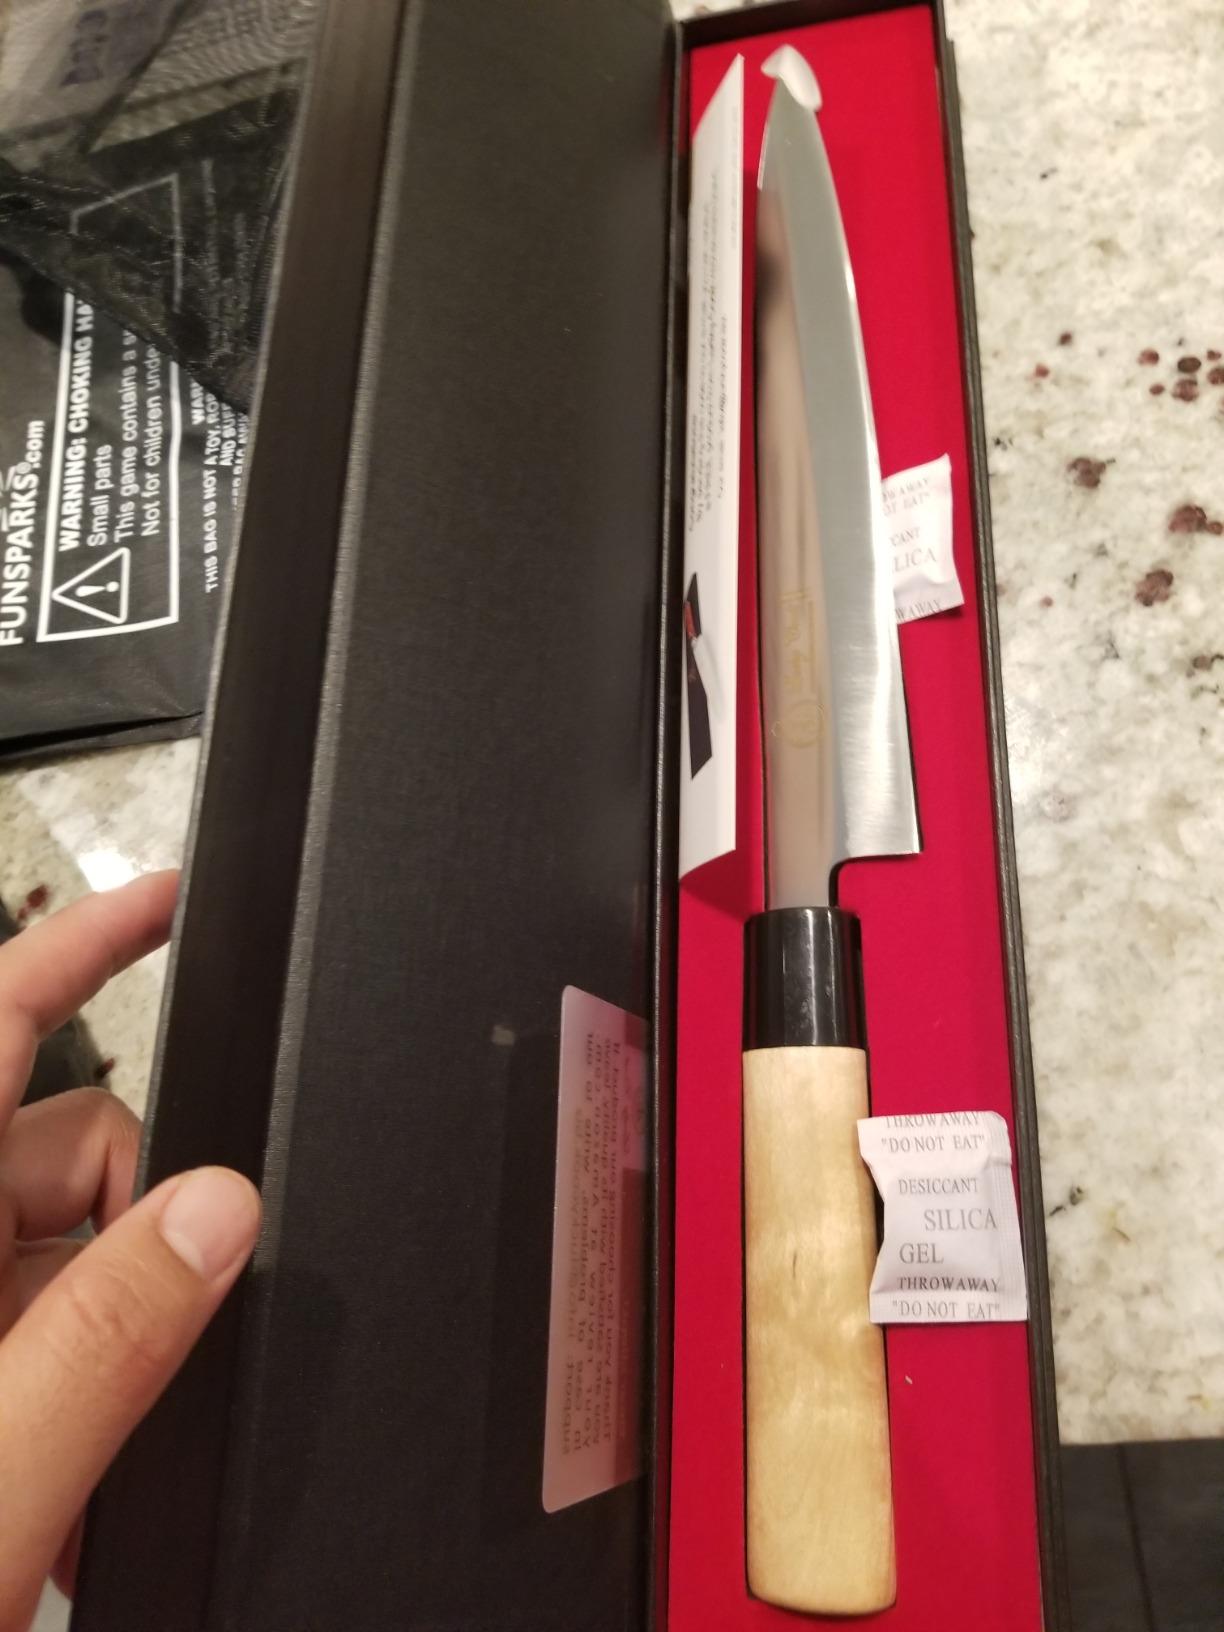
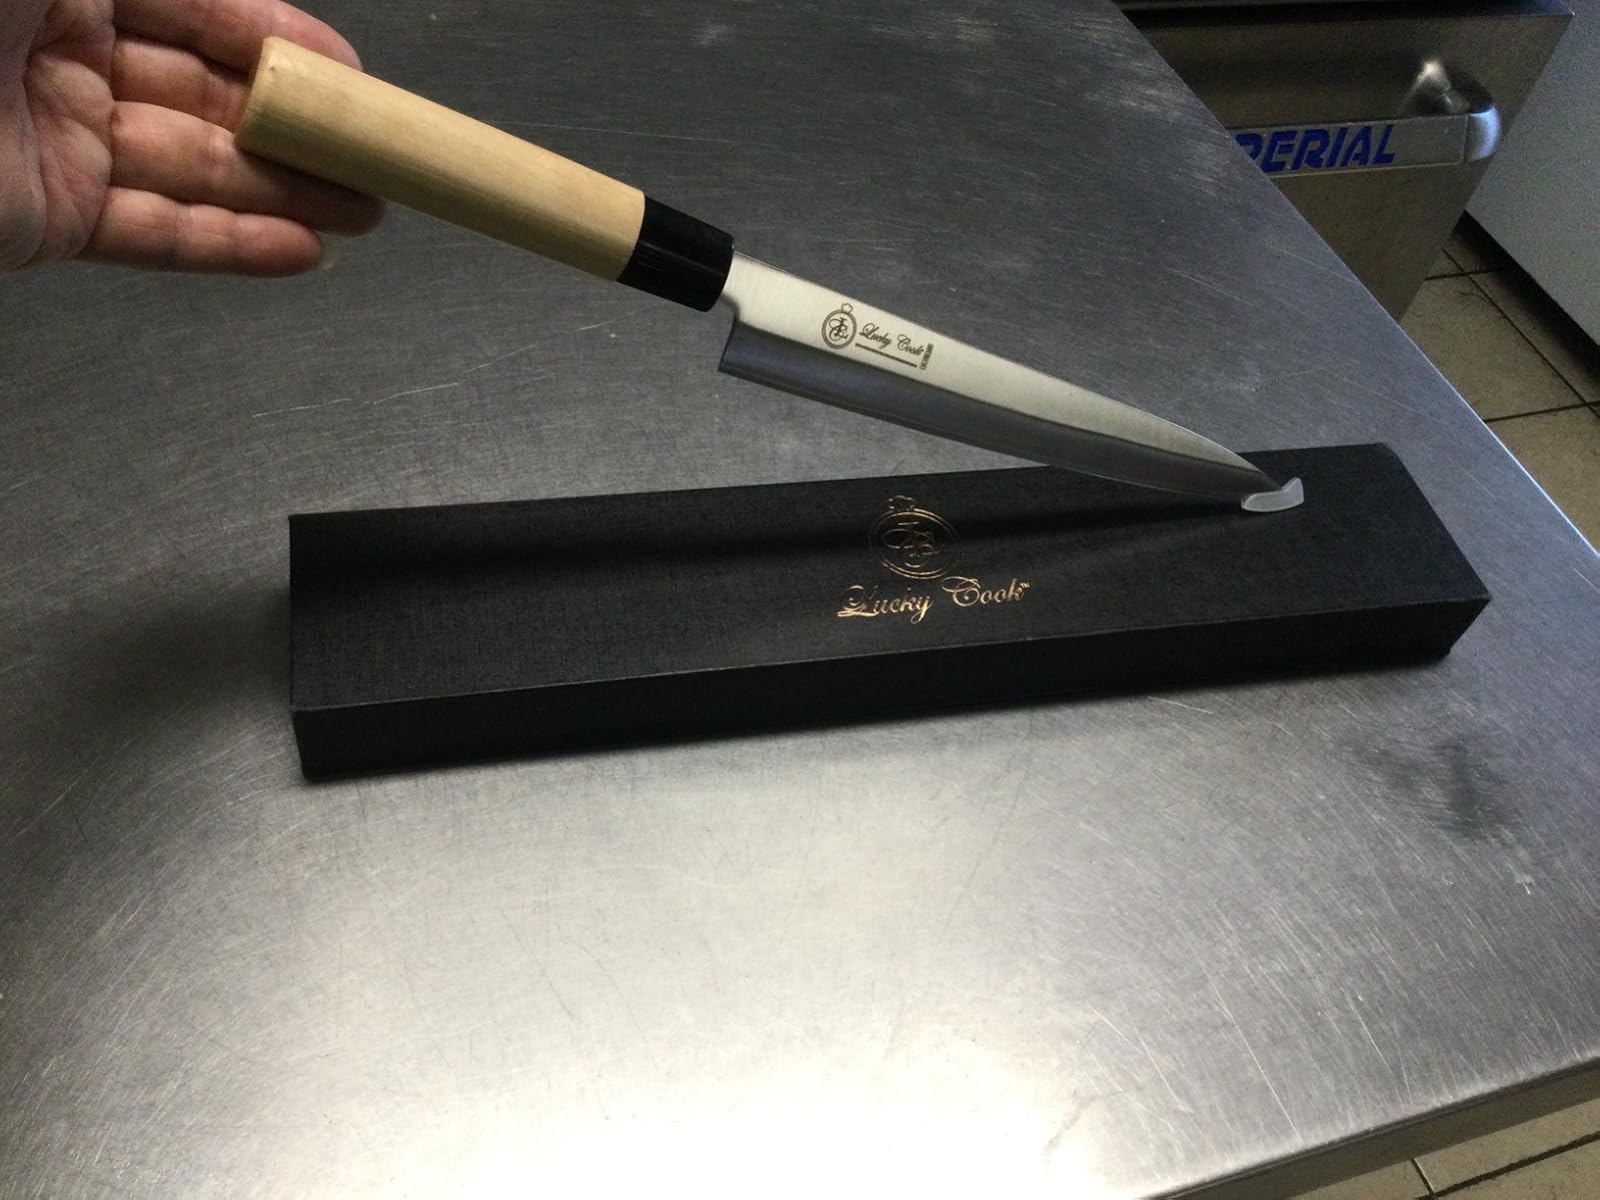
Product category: items_knife
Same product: yes